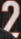
Number: 2